Victorian Transport Plan

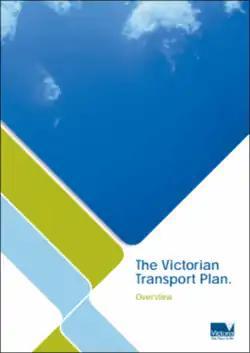
Document cover and main theme

The Victorian Transport Plan was a transport planning framework for the state of Victoria, Australia announced on 9 December 2008 by then Premier of Victoria, John Brumby. The plan was submitted to the Government of Australia for funding approval.